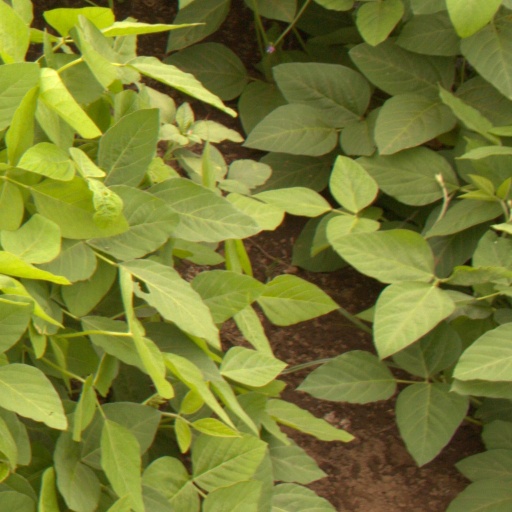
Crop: soybean